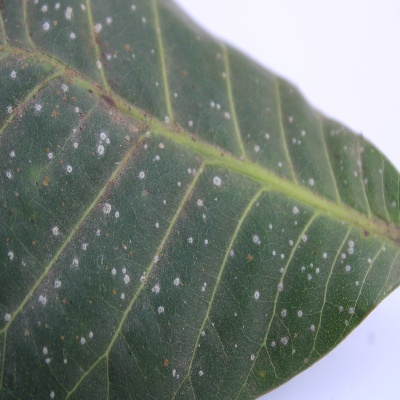
Crop: Cashew
Condition: red rust